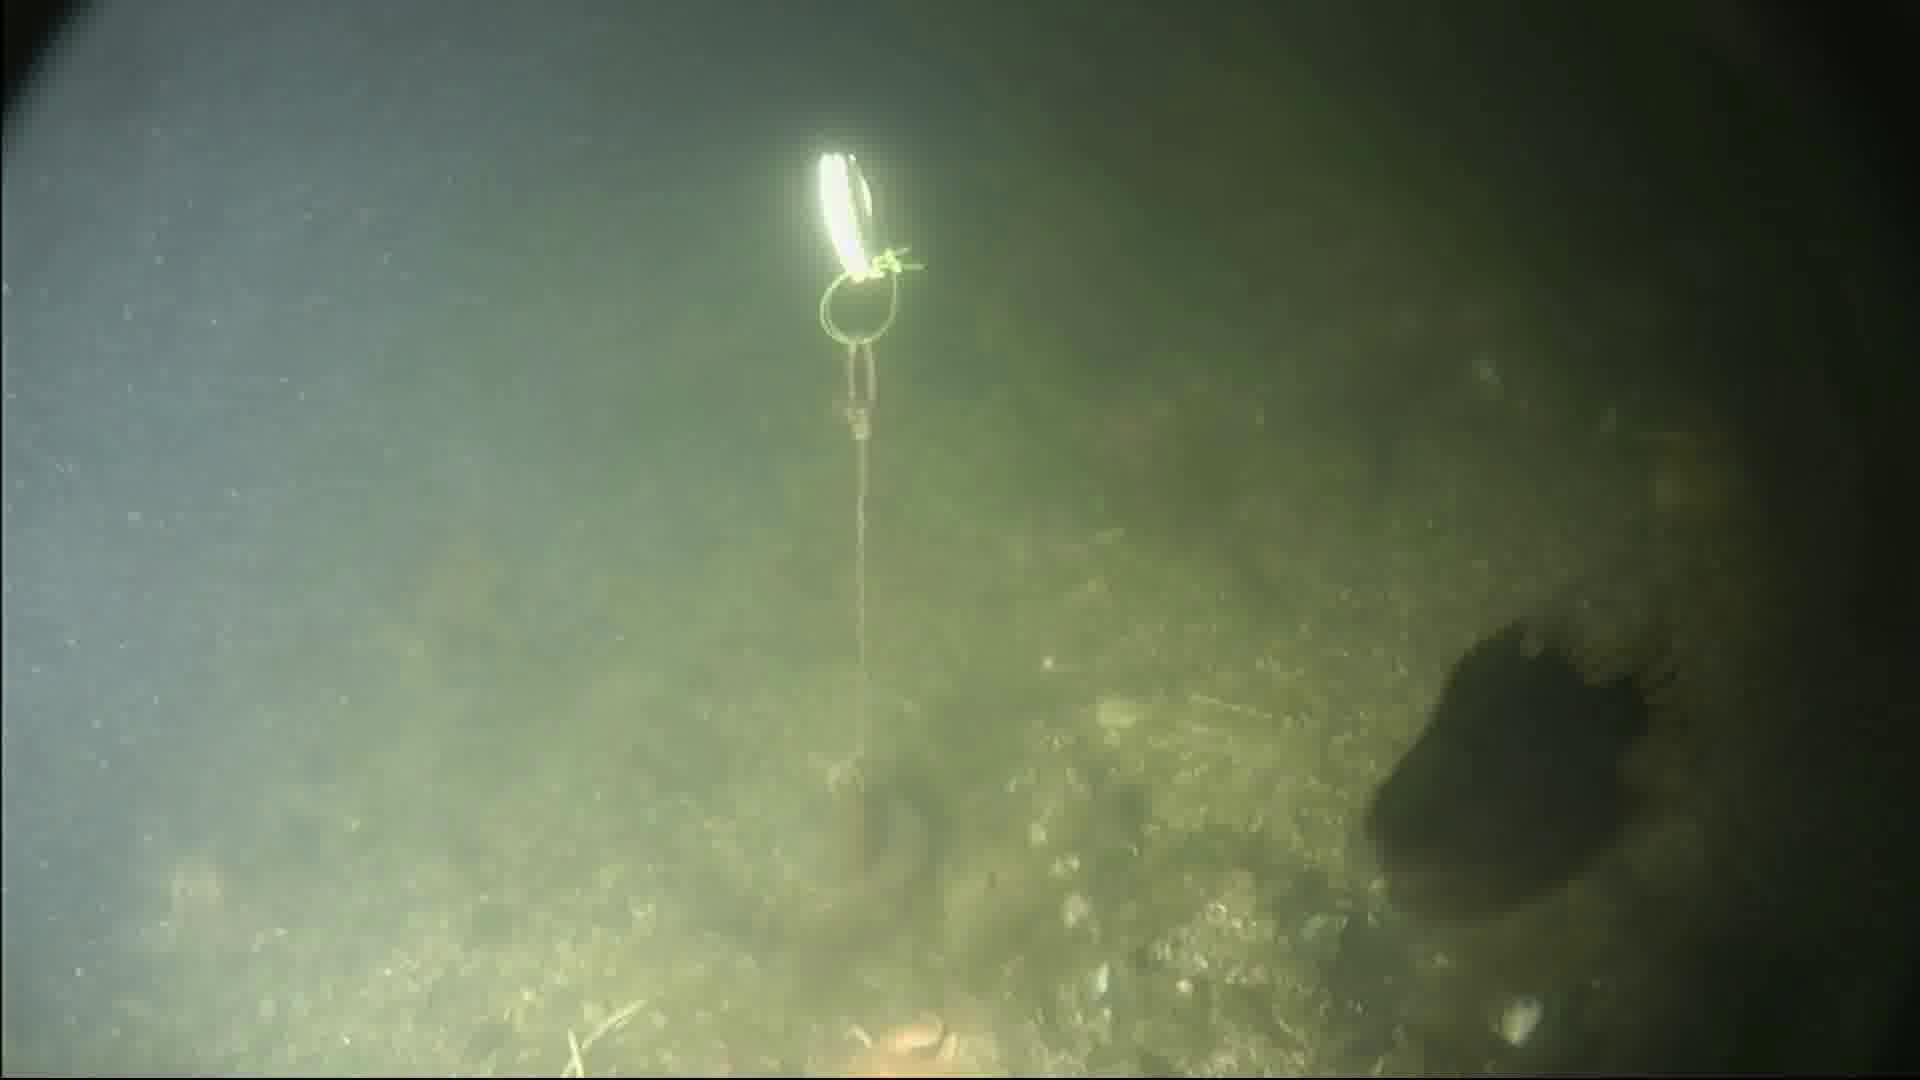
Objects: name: fish
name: crab
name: starfish